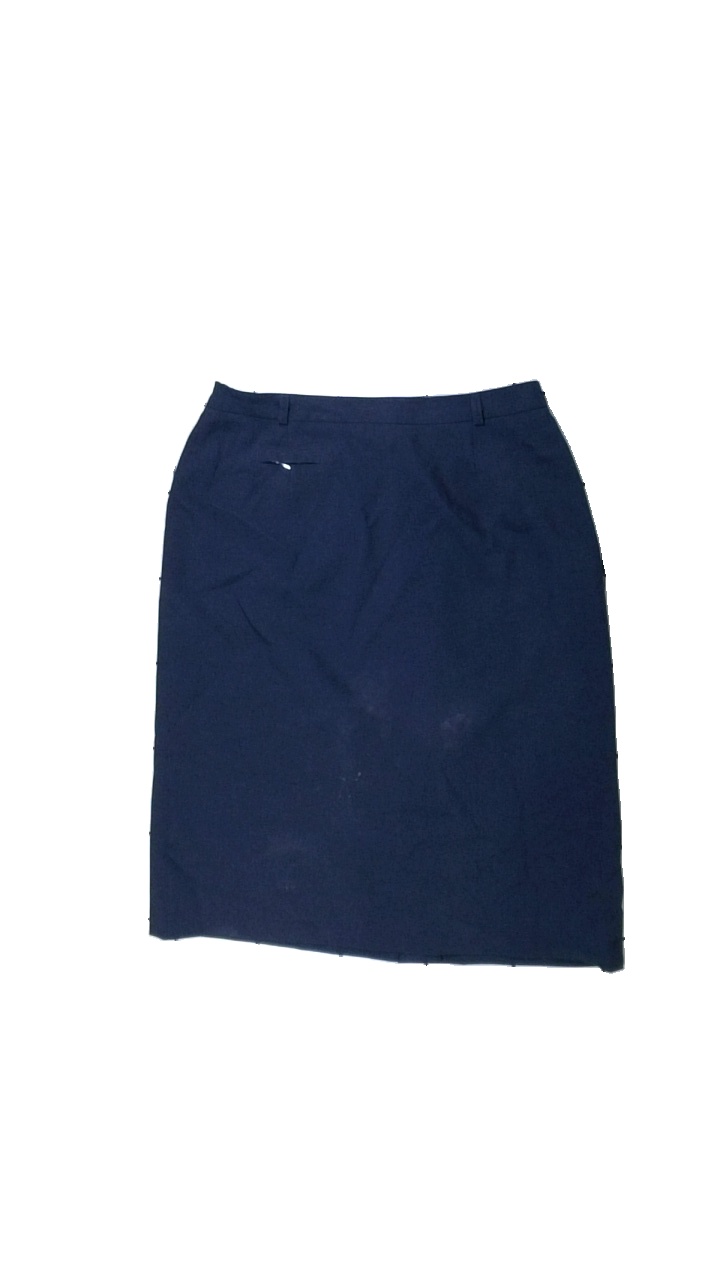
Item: Skirt (Ladies)
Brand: Missing
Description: blå kjol med fläckar fram
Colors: Blue
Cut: Regular
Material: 100% polyester
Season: All
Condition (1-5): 3
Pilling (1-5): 5
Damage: fläckar
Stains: Major
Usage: Export
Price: <50